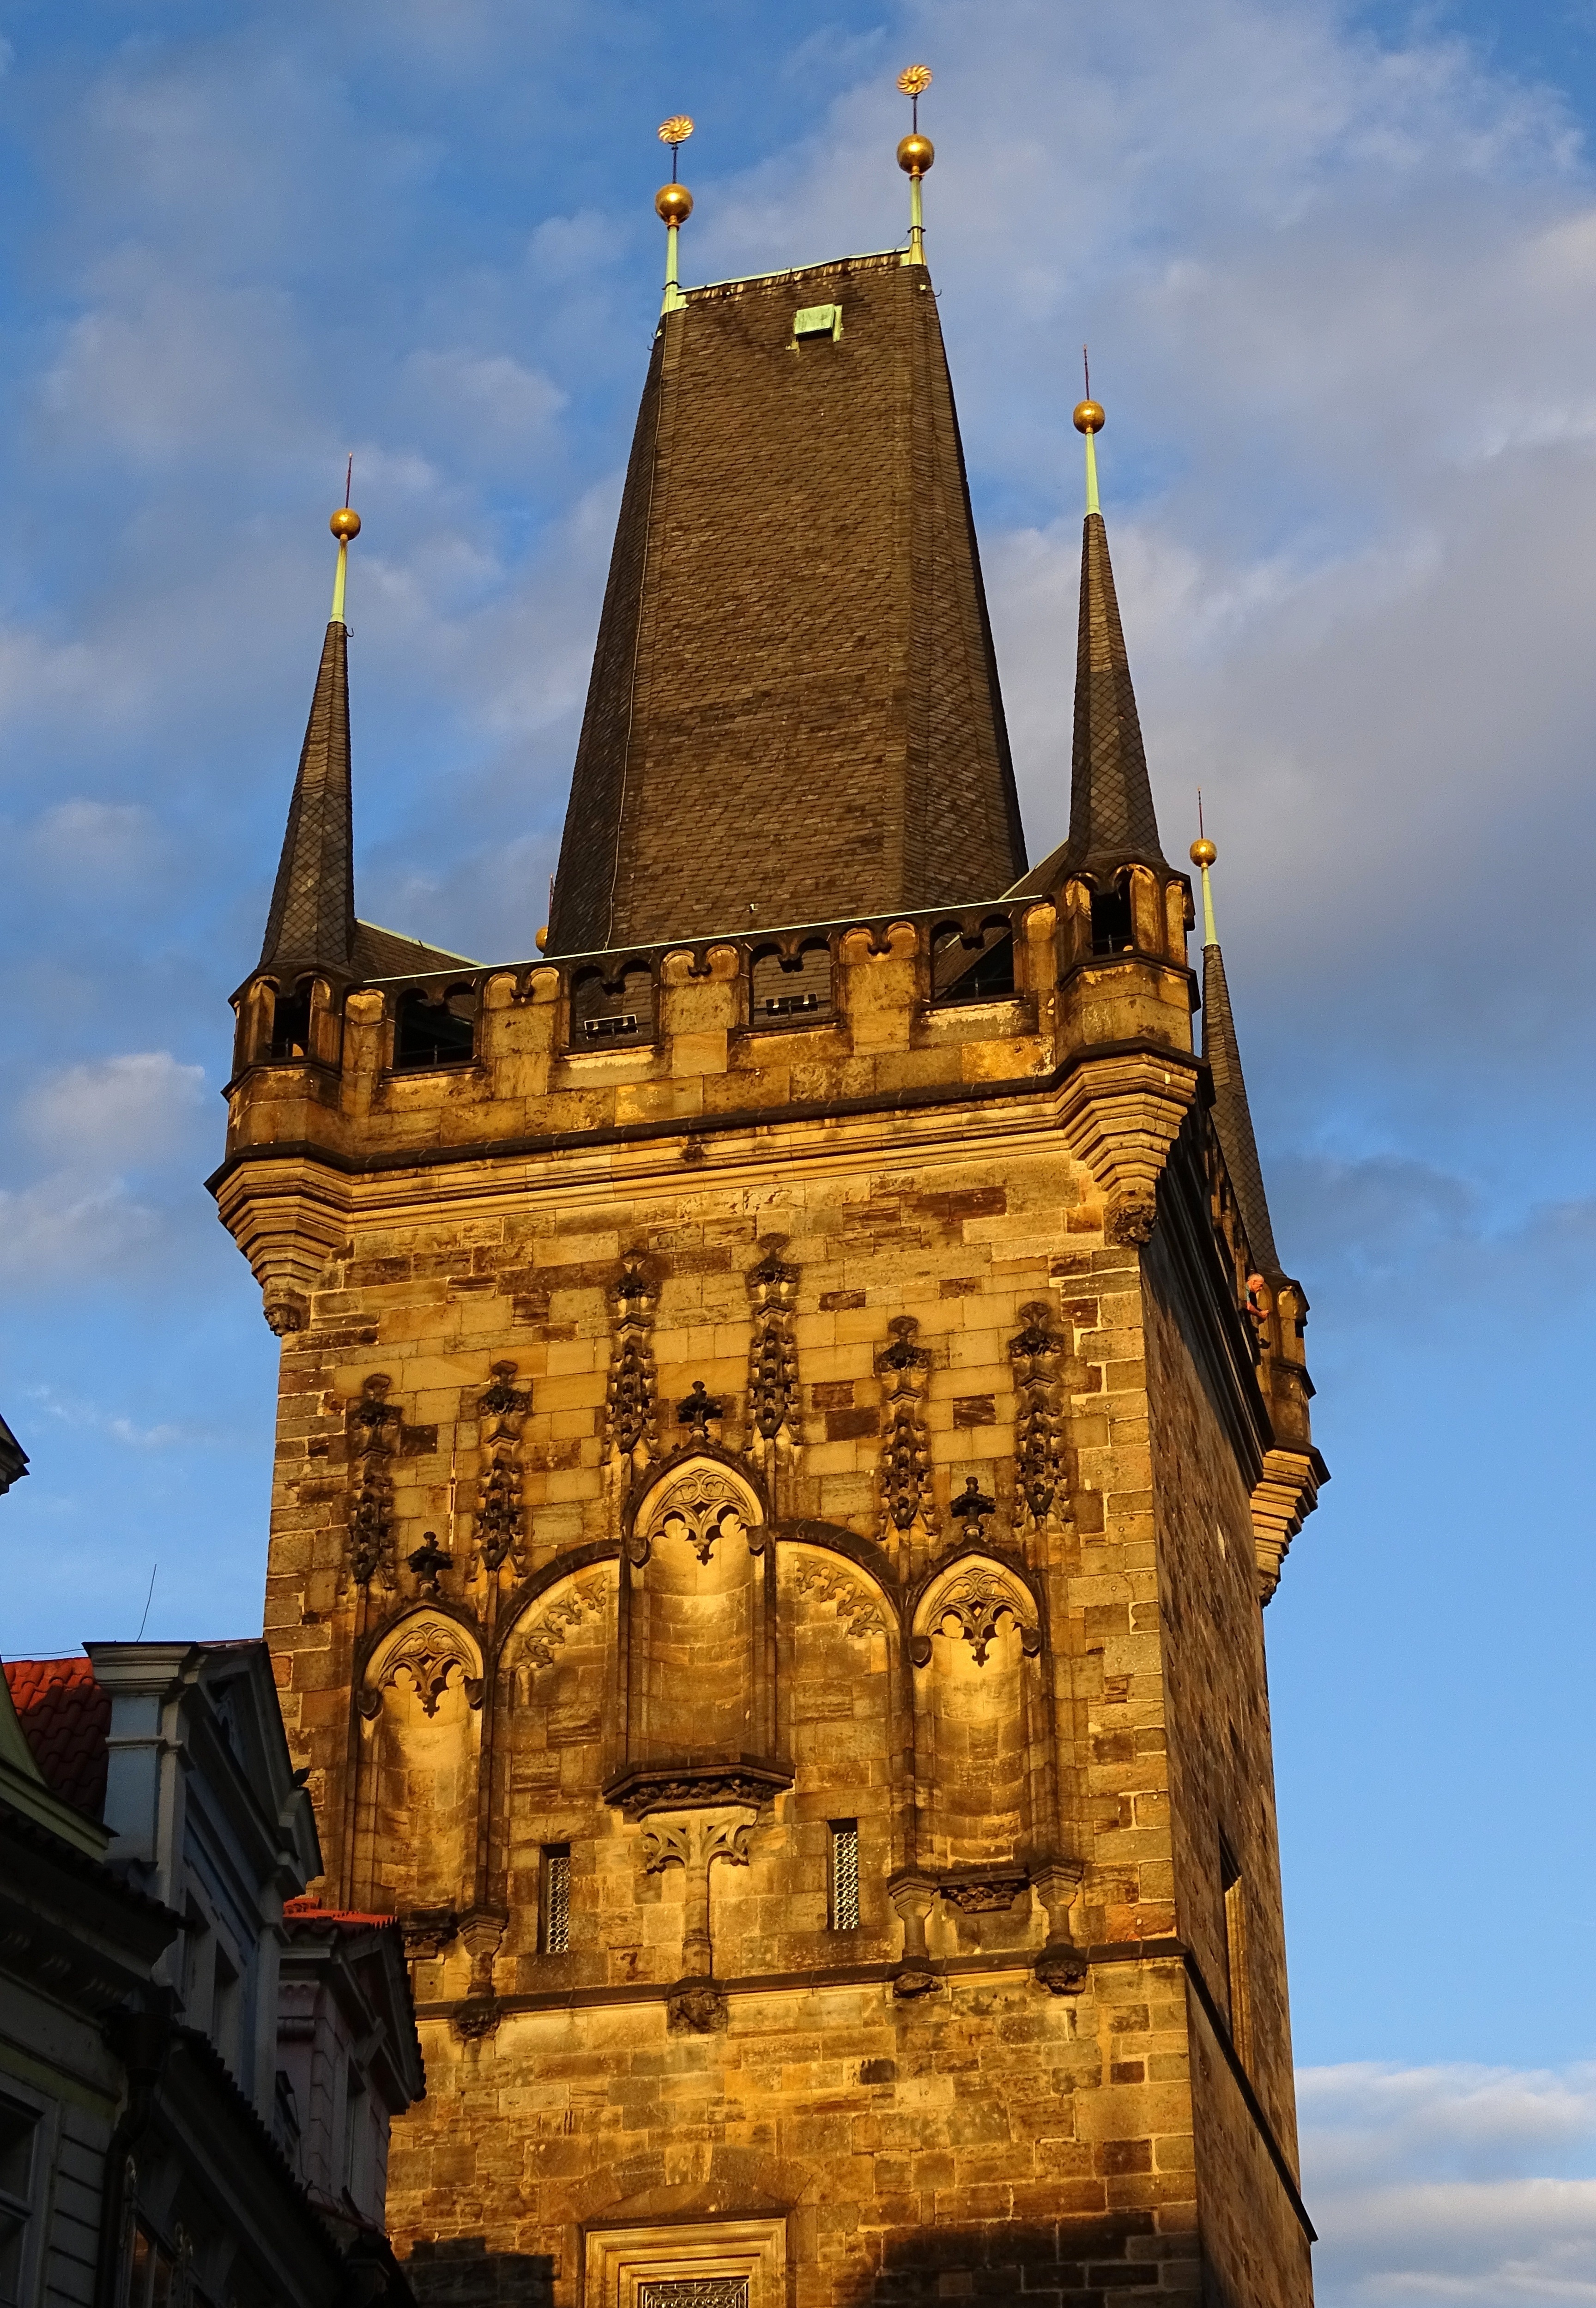
architecture, building, city, tower, landmark, church, cathedral, prague, place of worship, clock tower, bell tower, spire, steeple, historically, praha, czech republic, middle ages, moldova, historical city, prague castle